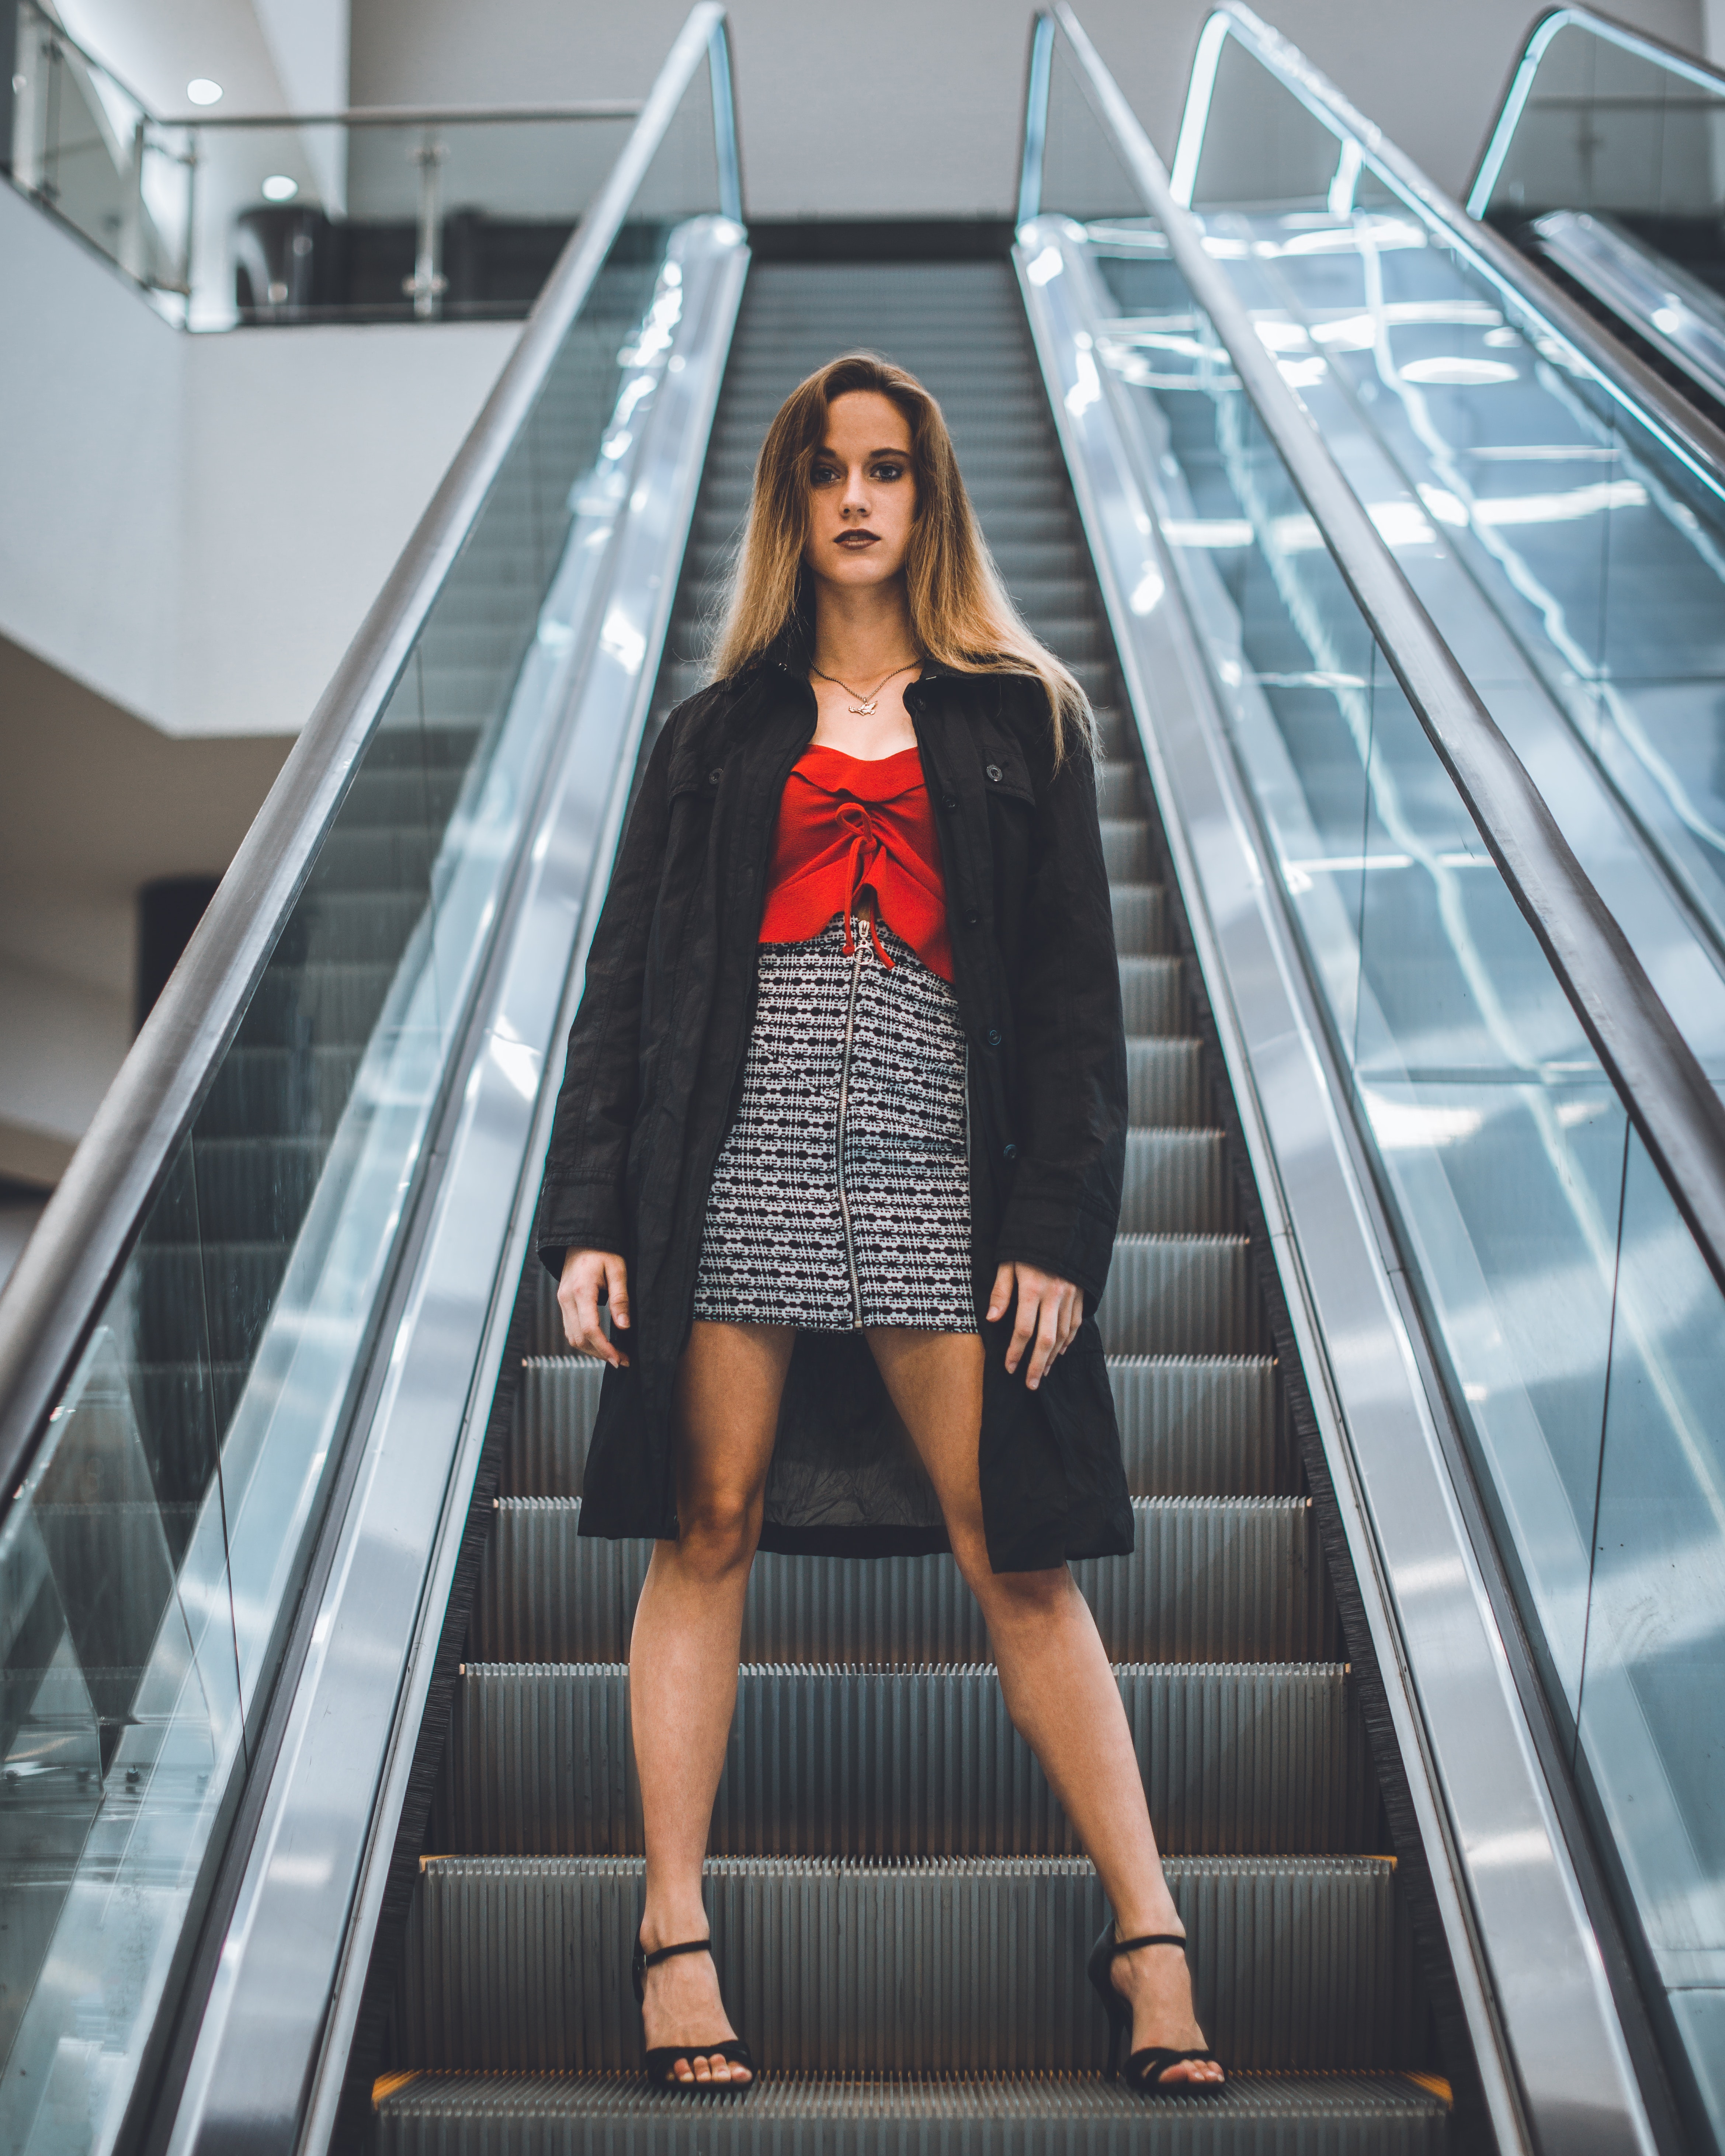
escalator, fashion, clothing, street fashion, beauty, fashion model, architecture, outerwear, model, footwear, leg, eyewear, fashion show, dress, long hair, photography, runway, sunglasses, shoe, style, photo shoot, shorts, fashion design